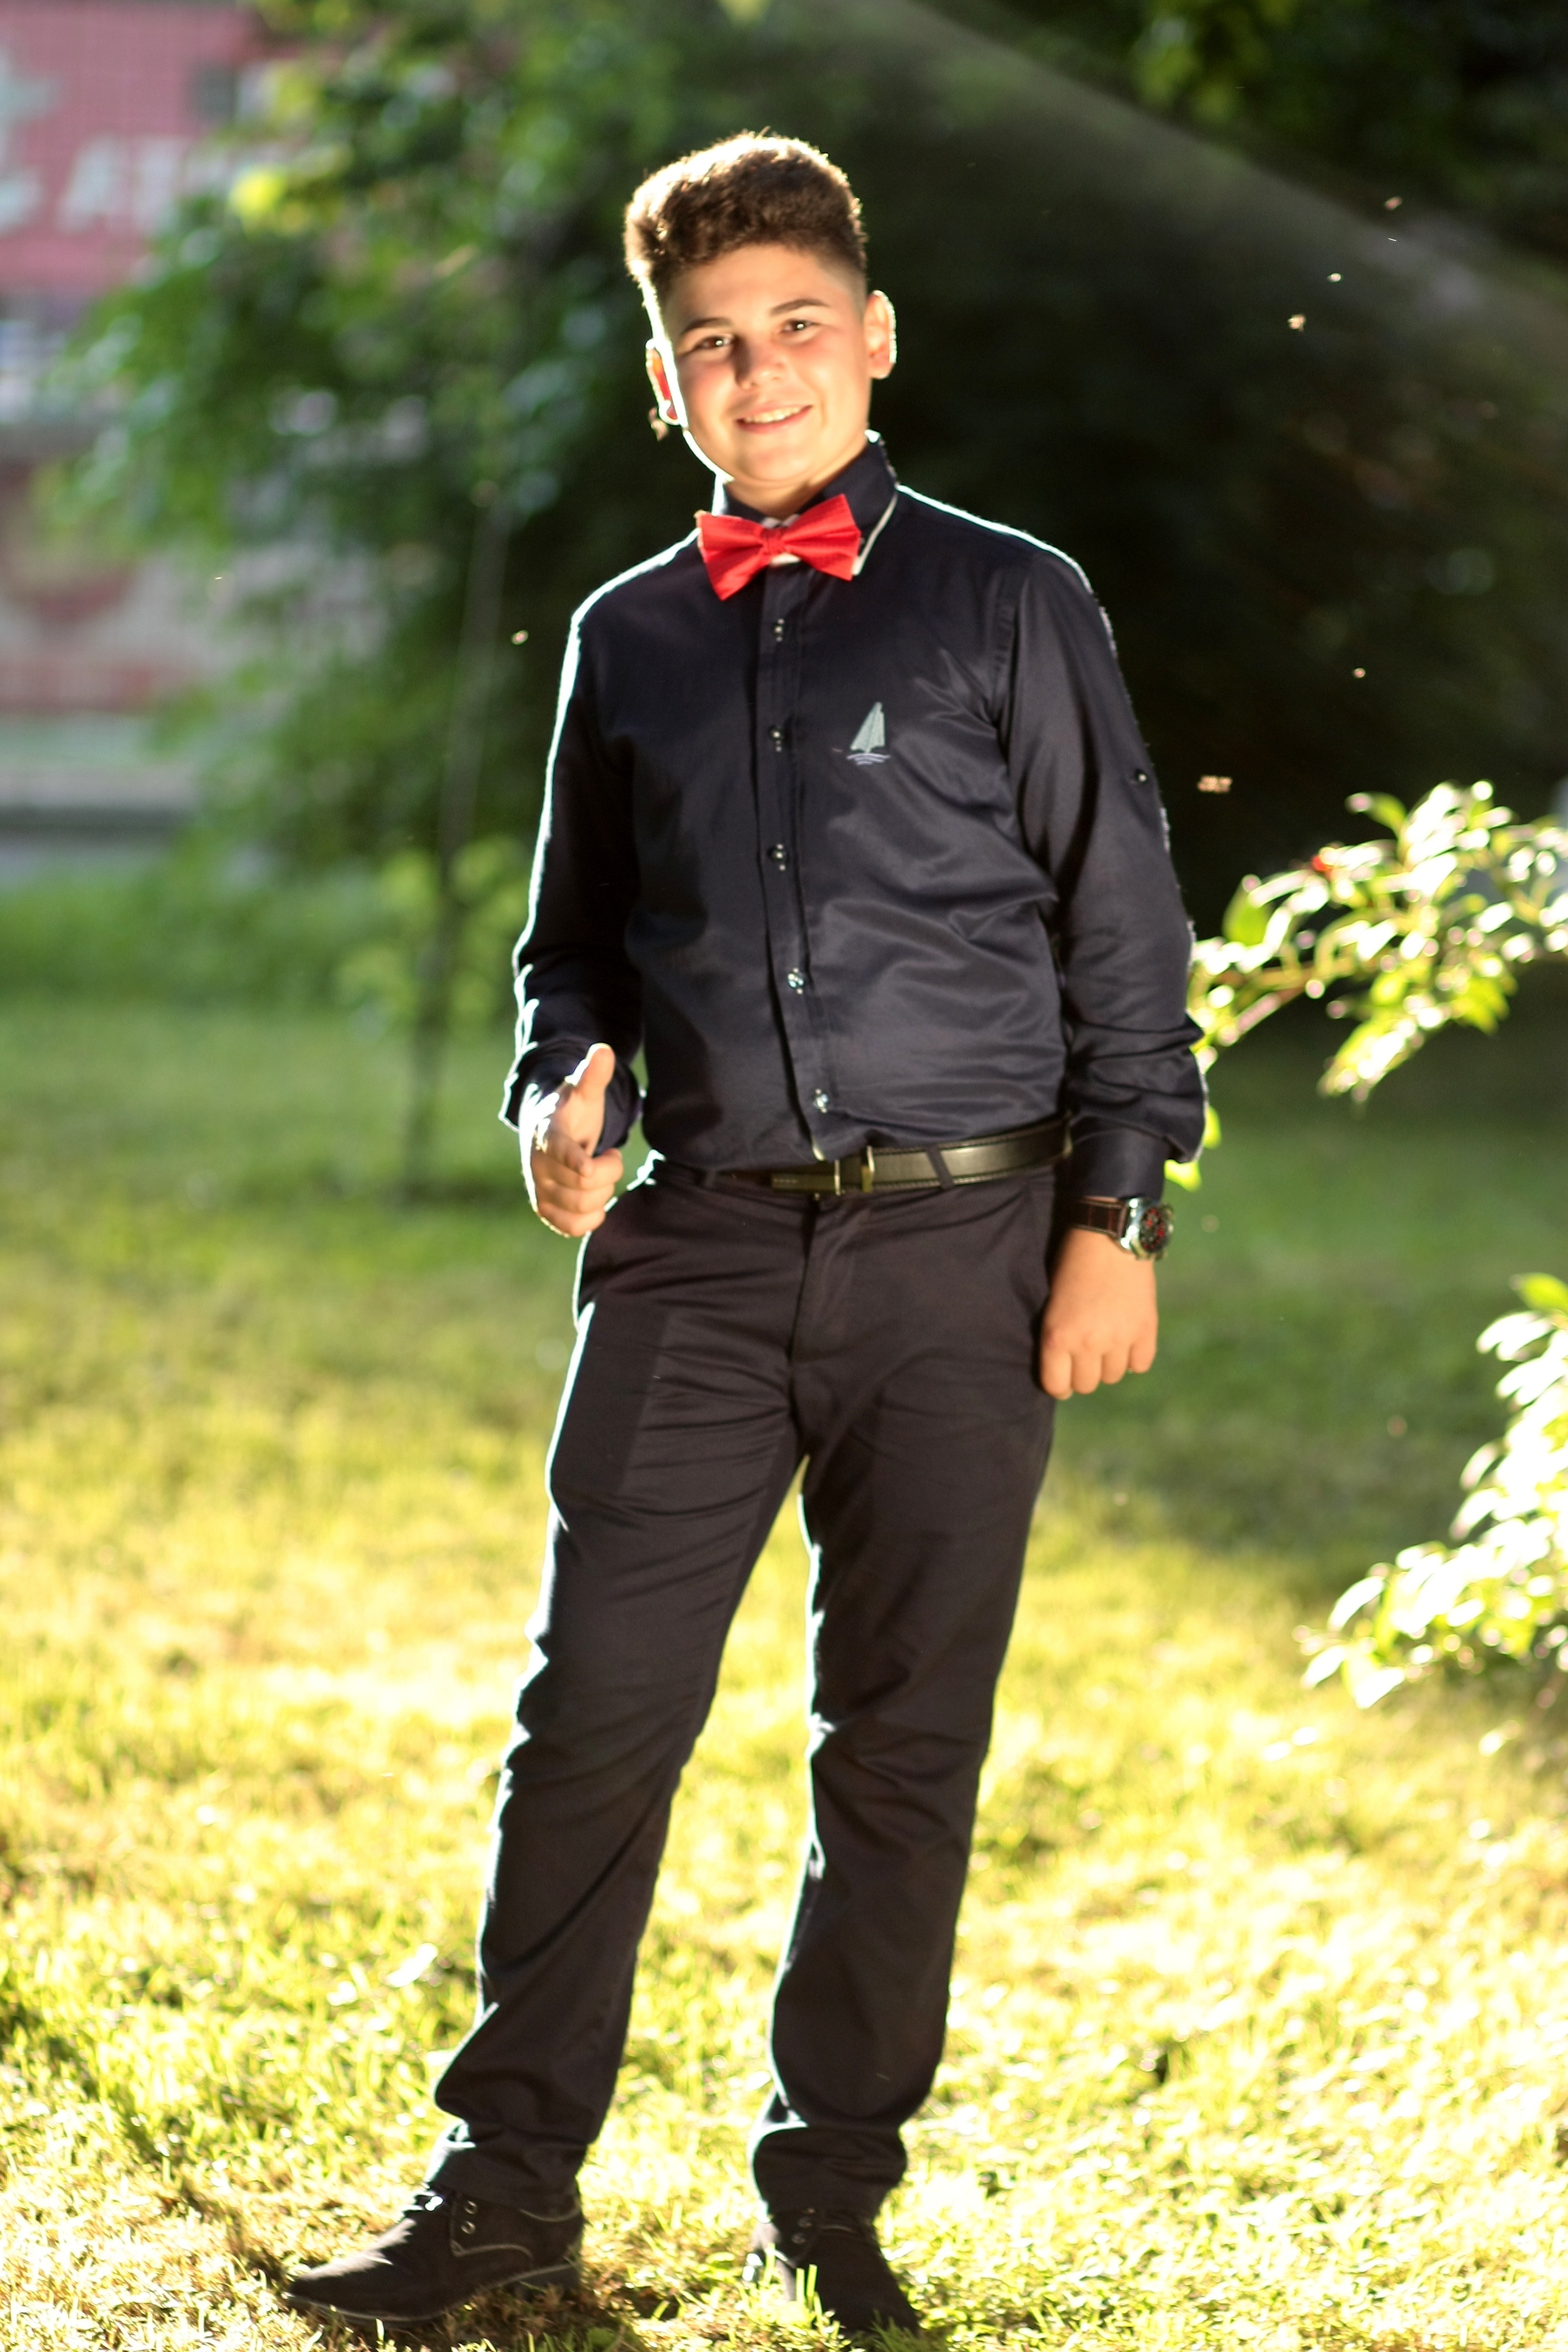
man, male, young, spring, autumn, fashion, clothing, groom, smile, bow tie, dress, bath, sympathetic, formal wear